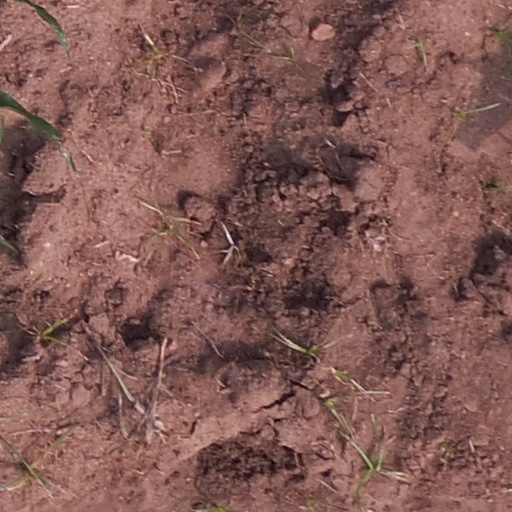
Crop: maize; corn